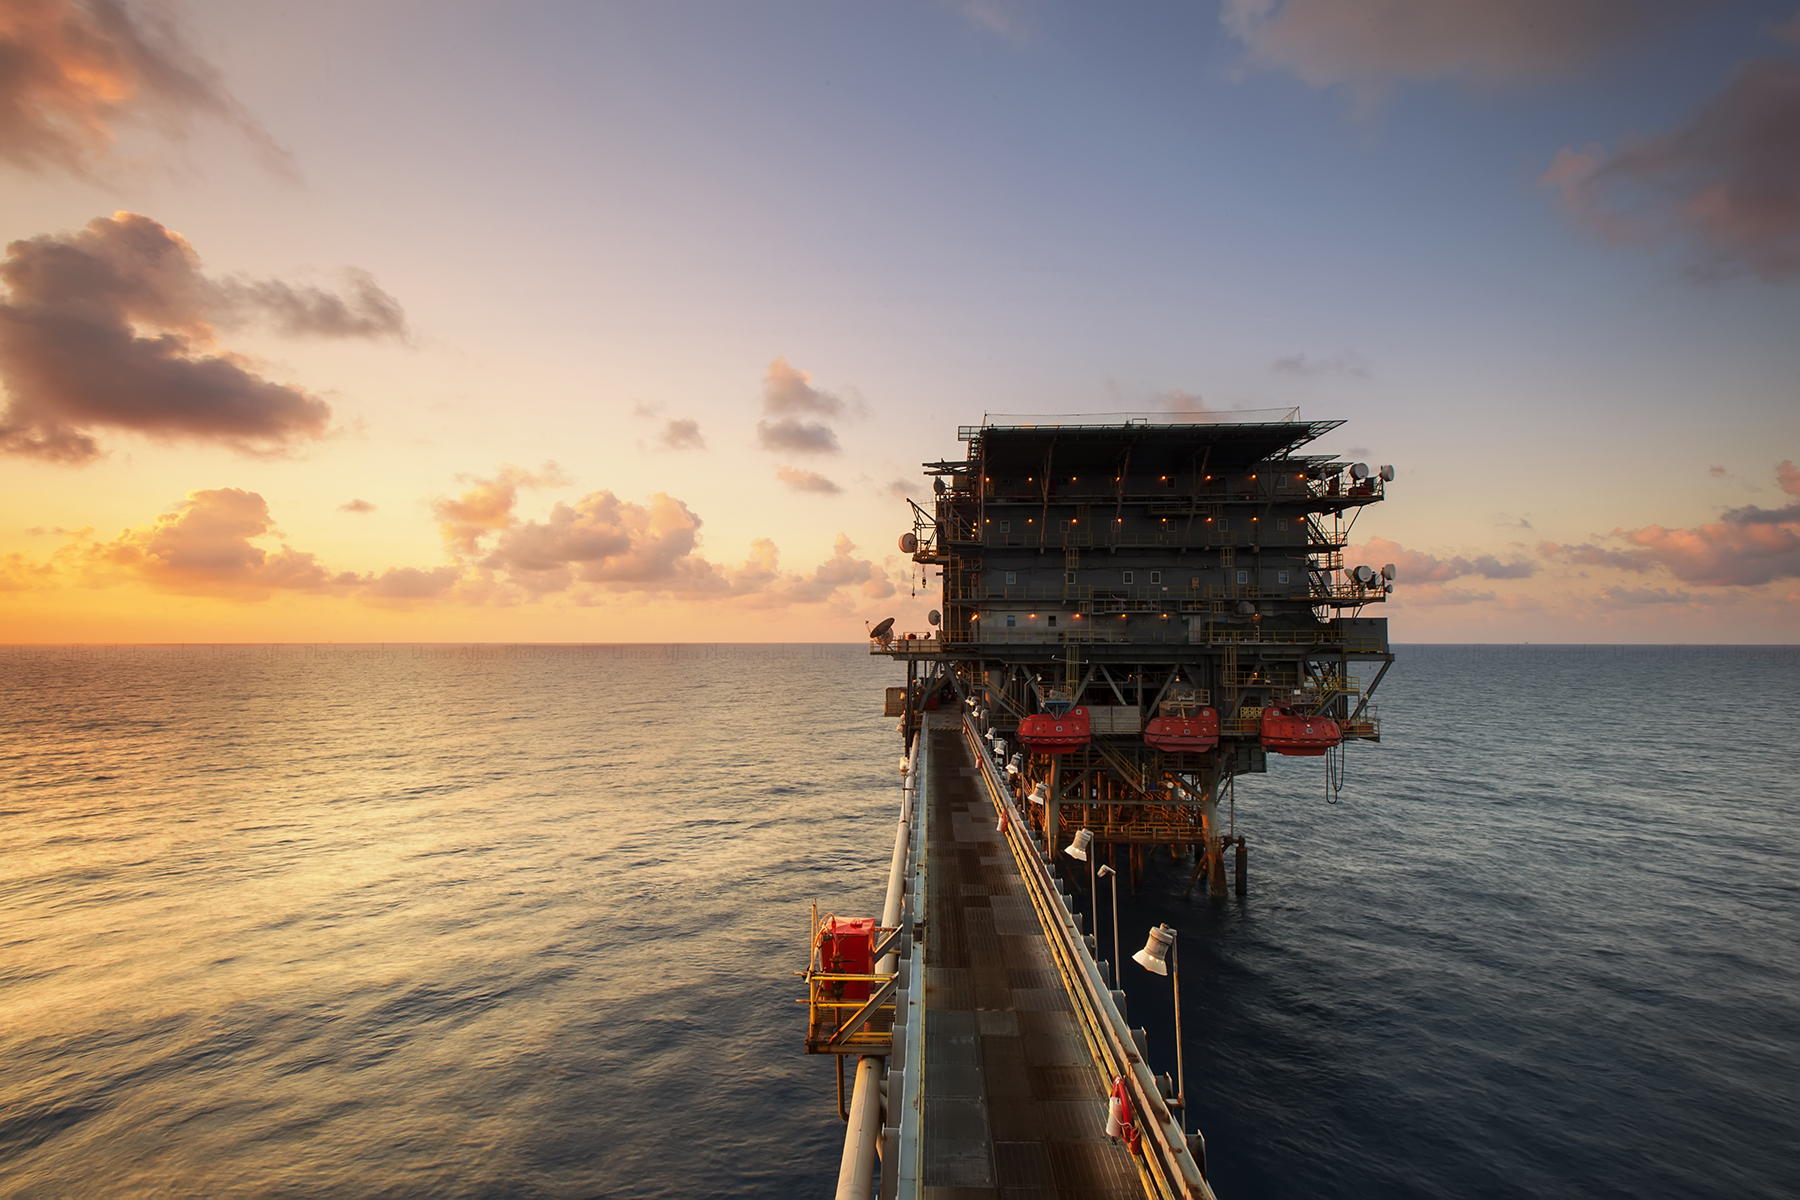
beach, sea, coast, water, ocean, horizon, cloud, architecture, sky, sunrise, sunset, morning, shore, wave, dawn, pier, dusk, evening, reflection, vehicle, tower, platform, clouds, oil rig